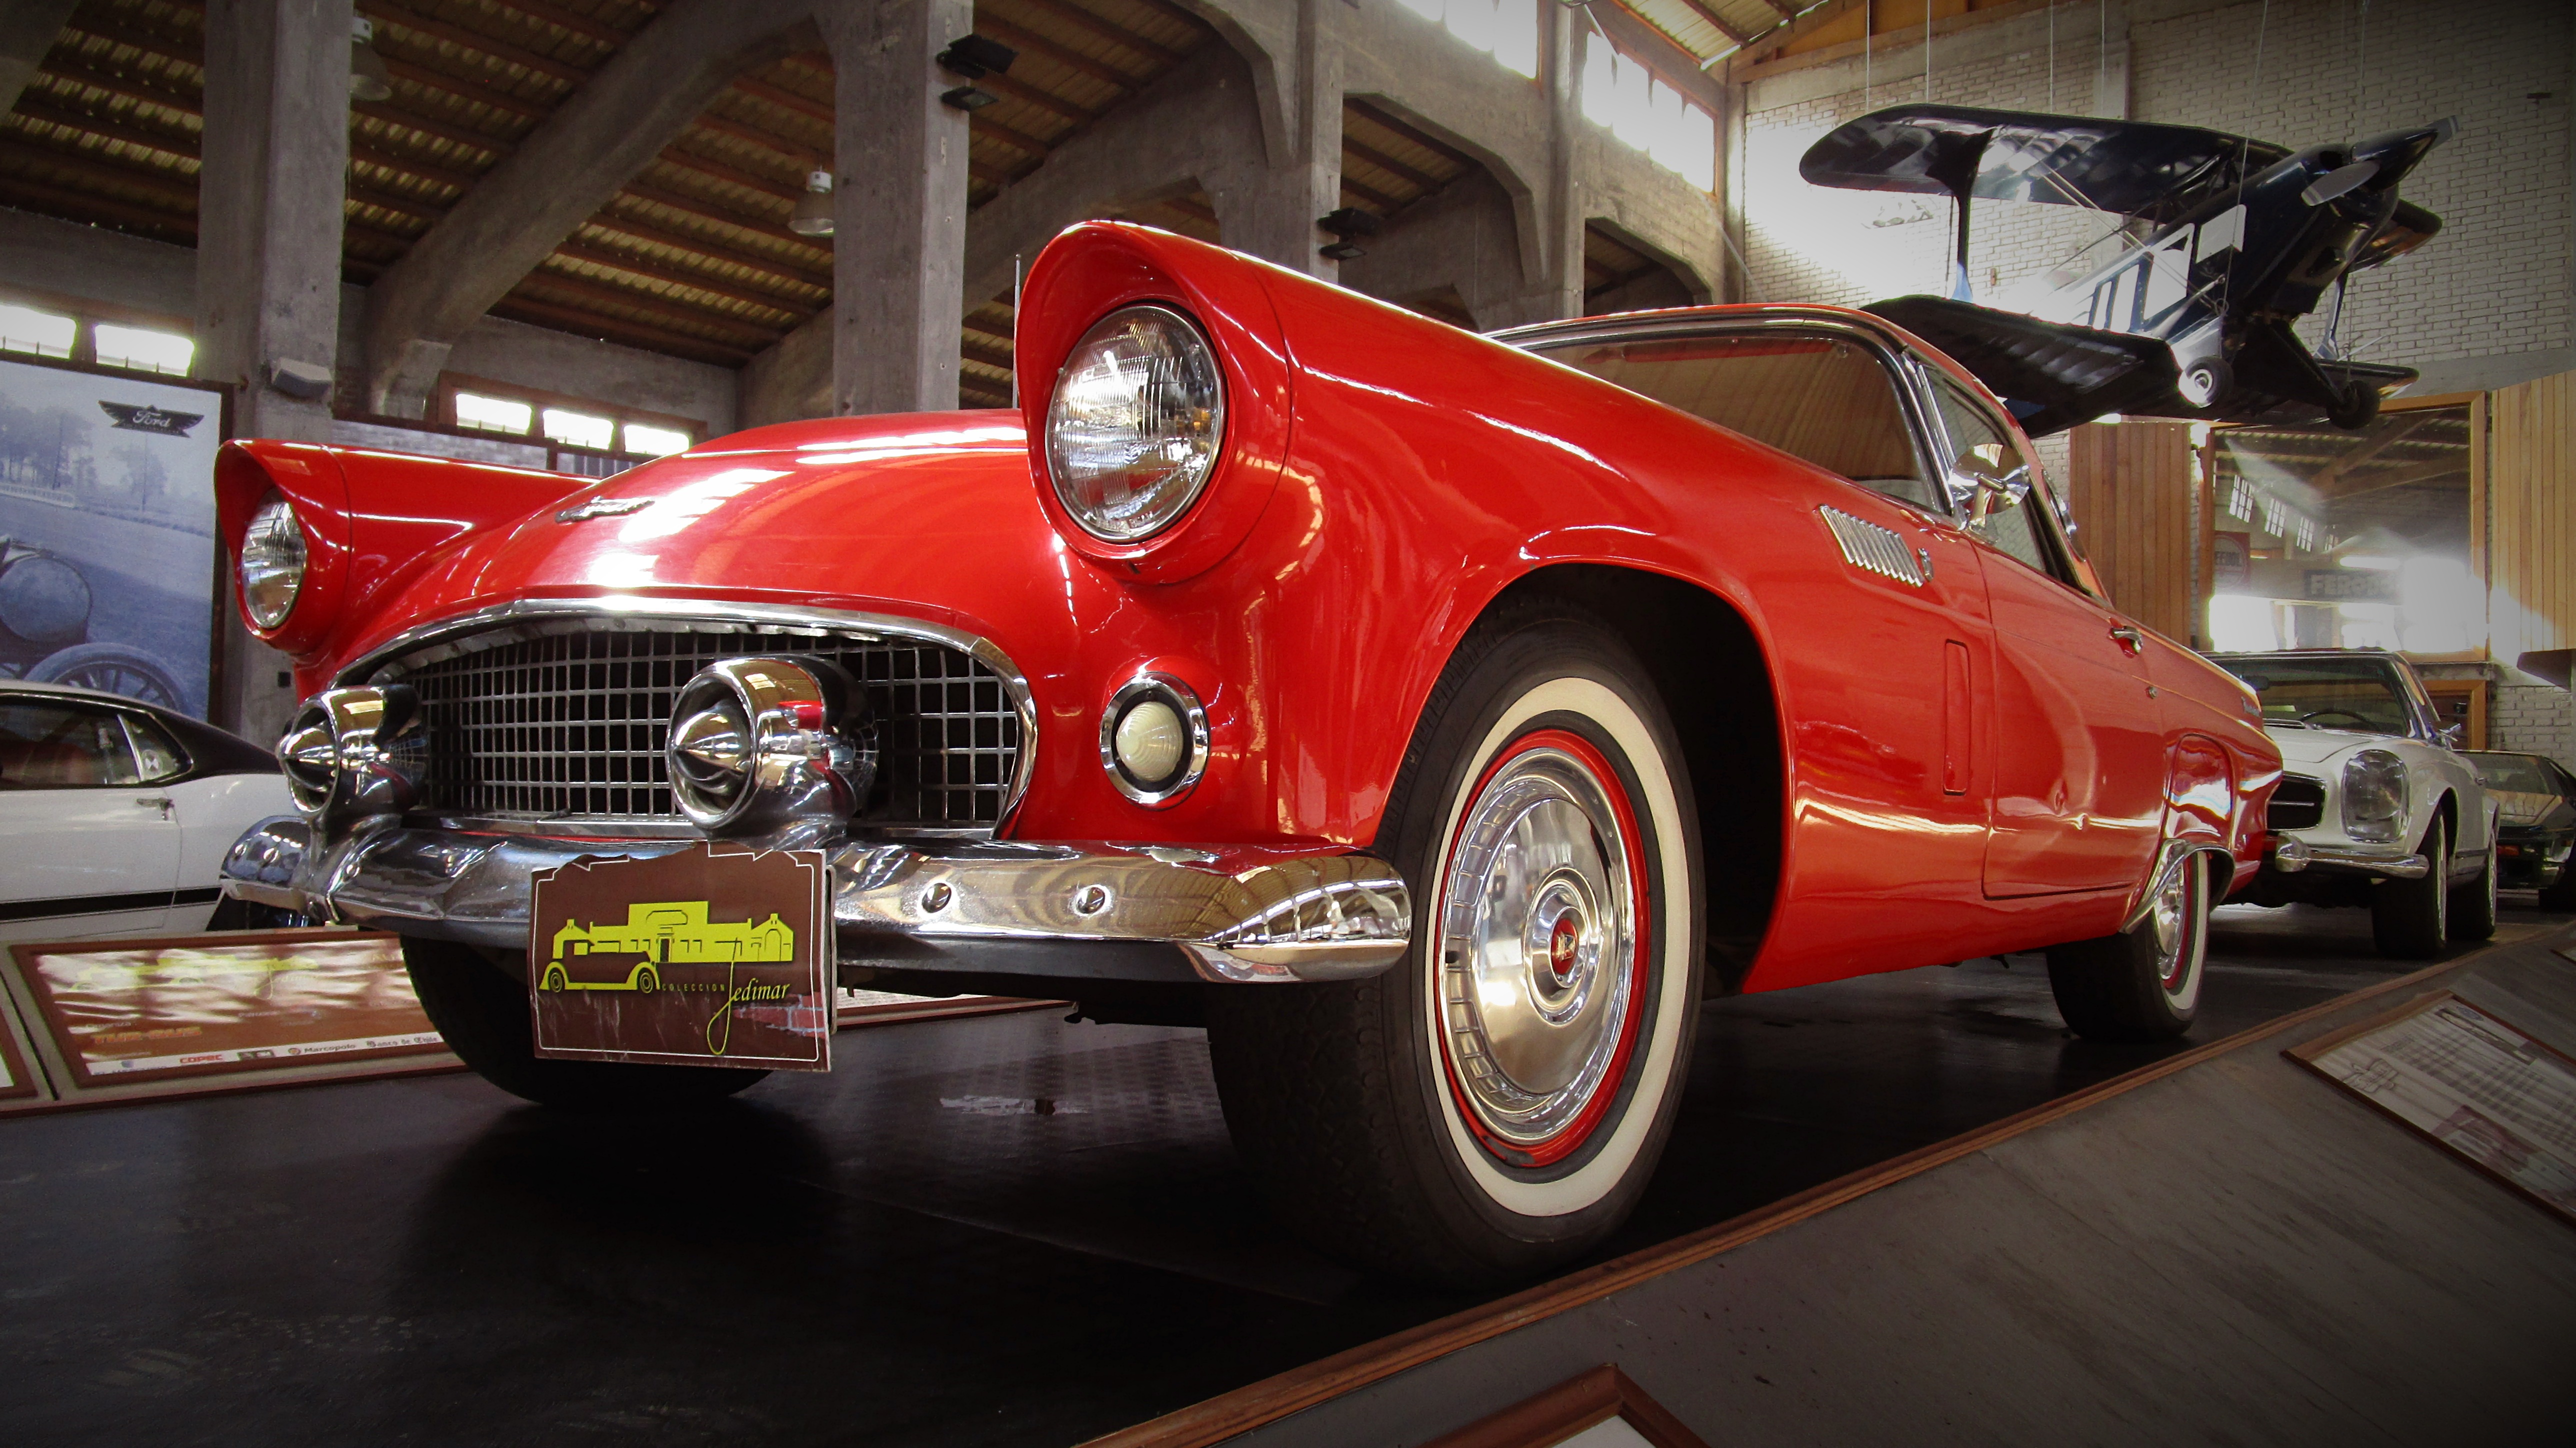
car, automobile, old, transport, vehicle, museum, auto, automotive, sports car, motor vehicle, vintage car, race car, ford, elegant, classic, convertible, thunderbird, exhibition, antique car, antique auto, auto show, red car, vintage automobiles, land vehicle, automobile make, automotive exterior, automotive design, luxury vehicle